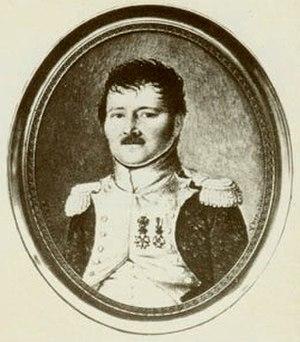
Nicolas Rozat de Mandres, colonel du 22e régiment de dragons. Il se distingue le 11 août 1812 à la bataille de Majadahonda, où il commande une brigade de la division de dragons du général Trelliard.
Le 22ᵉ régiment de dragons, est une unité de cavalerie de l'armée française, formé sous le 1er Empire à partir du 13ᵉ régiment de cavalerie issu du régiment d'Orléans cavalerie un régiment de cavalerie français d'Ancien Régime créé en 1630. Elle est actuellement dissoute.